Dominique Moceanu

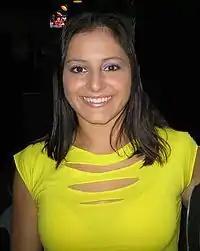
Moceanu in 2006

After the 1996 Olympics, Moceanu participated in professional gymnastics exhibitions, including a 34-city tour, before returning to competition. With the retirement of the Károlyis, she began training with other coaches at Moceanu Gymnastics, a gym built and run by her family. She placed ninth in the all-around at the 1997 U.S. Championships. Because of new age eligibily rules that prevented gymnasts younger than 16 from competing at international competitions, Moceanu was named to the six-person team for the 1997 World Championships. There, she led the mostly inexperienced U.S. team to a sixth-place finish. She also qualified for the individual all-around final, finishing 14th.